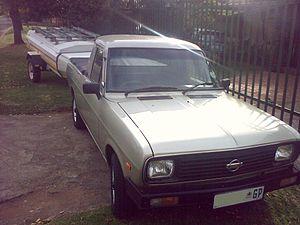
Datsun Sunny, puis Nissan Sunny a été le nom de plusieurs générations d’automobiles - du segment des compactes - fabriquées par le constructeur japonais Datsun-Nissan. Elles furent le modèle de milieu de gamme inférieur du constructeur.
Le 1400 bakkie est un pick-up produit en Afrique du Sud par Nissan. Il s'agit d'un modèle issu de la Datsun Sunny génération 1971.
En comparaison avec d'autres types de pick-ups des années 1930, le terme coupe utility a été défini comme la combinaison d'un coupé plus élégant, confortable et spacieux, ayant une ligne de toit plus basse, avec un plateau de chargement. Cependant depuis les années 1950, la définition du terme est devenue floue. Les modèles plus récents sont souvent appelés simplement "pick-up" par leurs créateurs.